Ex Models

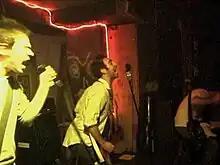
Ex Models 2002 - Shahin Motia, Zach Lehrhoff, Shah Motia

Ex Models is an American no wave-influenced post-hardcore band based in Brooklyn, New York.